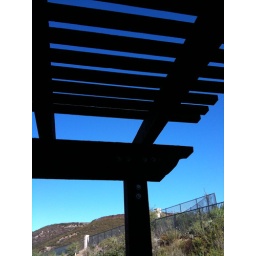
The profile on the end of the rafters matches one on the house above the garage door